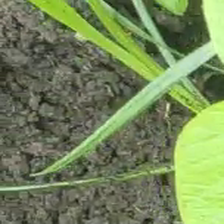
Weed species: Lavhala_(Cyperus_Rotundus)